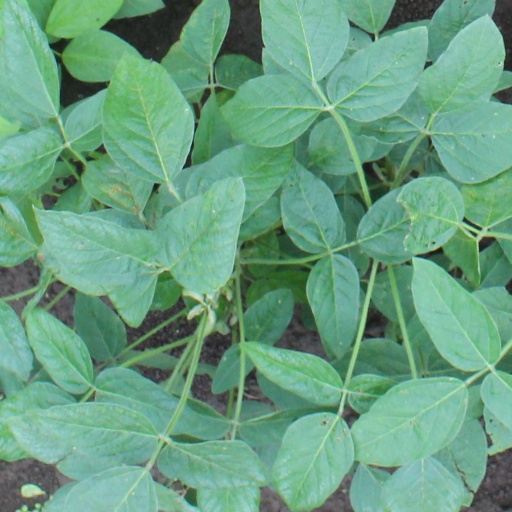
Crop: soybean